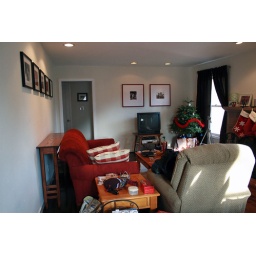
Check out the new sofa table made by my friend + master carpenter, Cary. He is so talented!